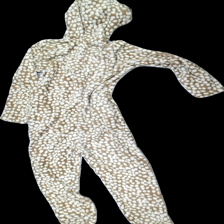
View: back
Type: Dress
Category: Children
Brand: Hunkemöller
Colors: Brown, White
Material: 100% polyester
Pattern: Animal print
Cut: Regular
Size: 152
Season: All
Holes: Major
Damage: hål i skrev
Damage location: middle center
Damage 2: hål i armhåla
Damage 2 location: top right
Price range: <50
Recommended usage: Export
Description: onepiece som ser ut som en ren. hål i armhåla och skrev